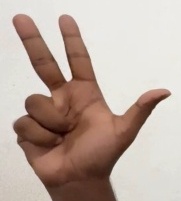
ASL sign: 3